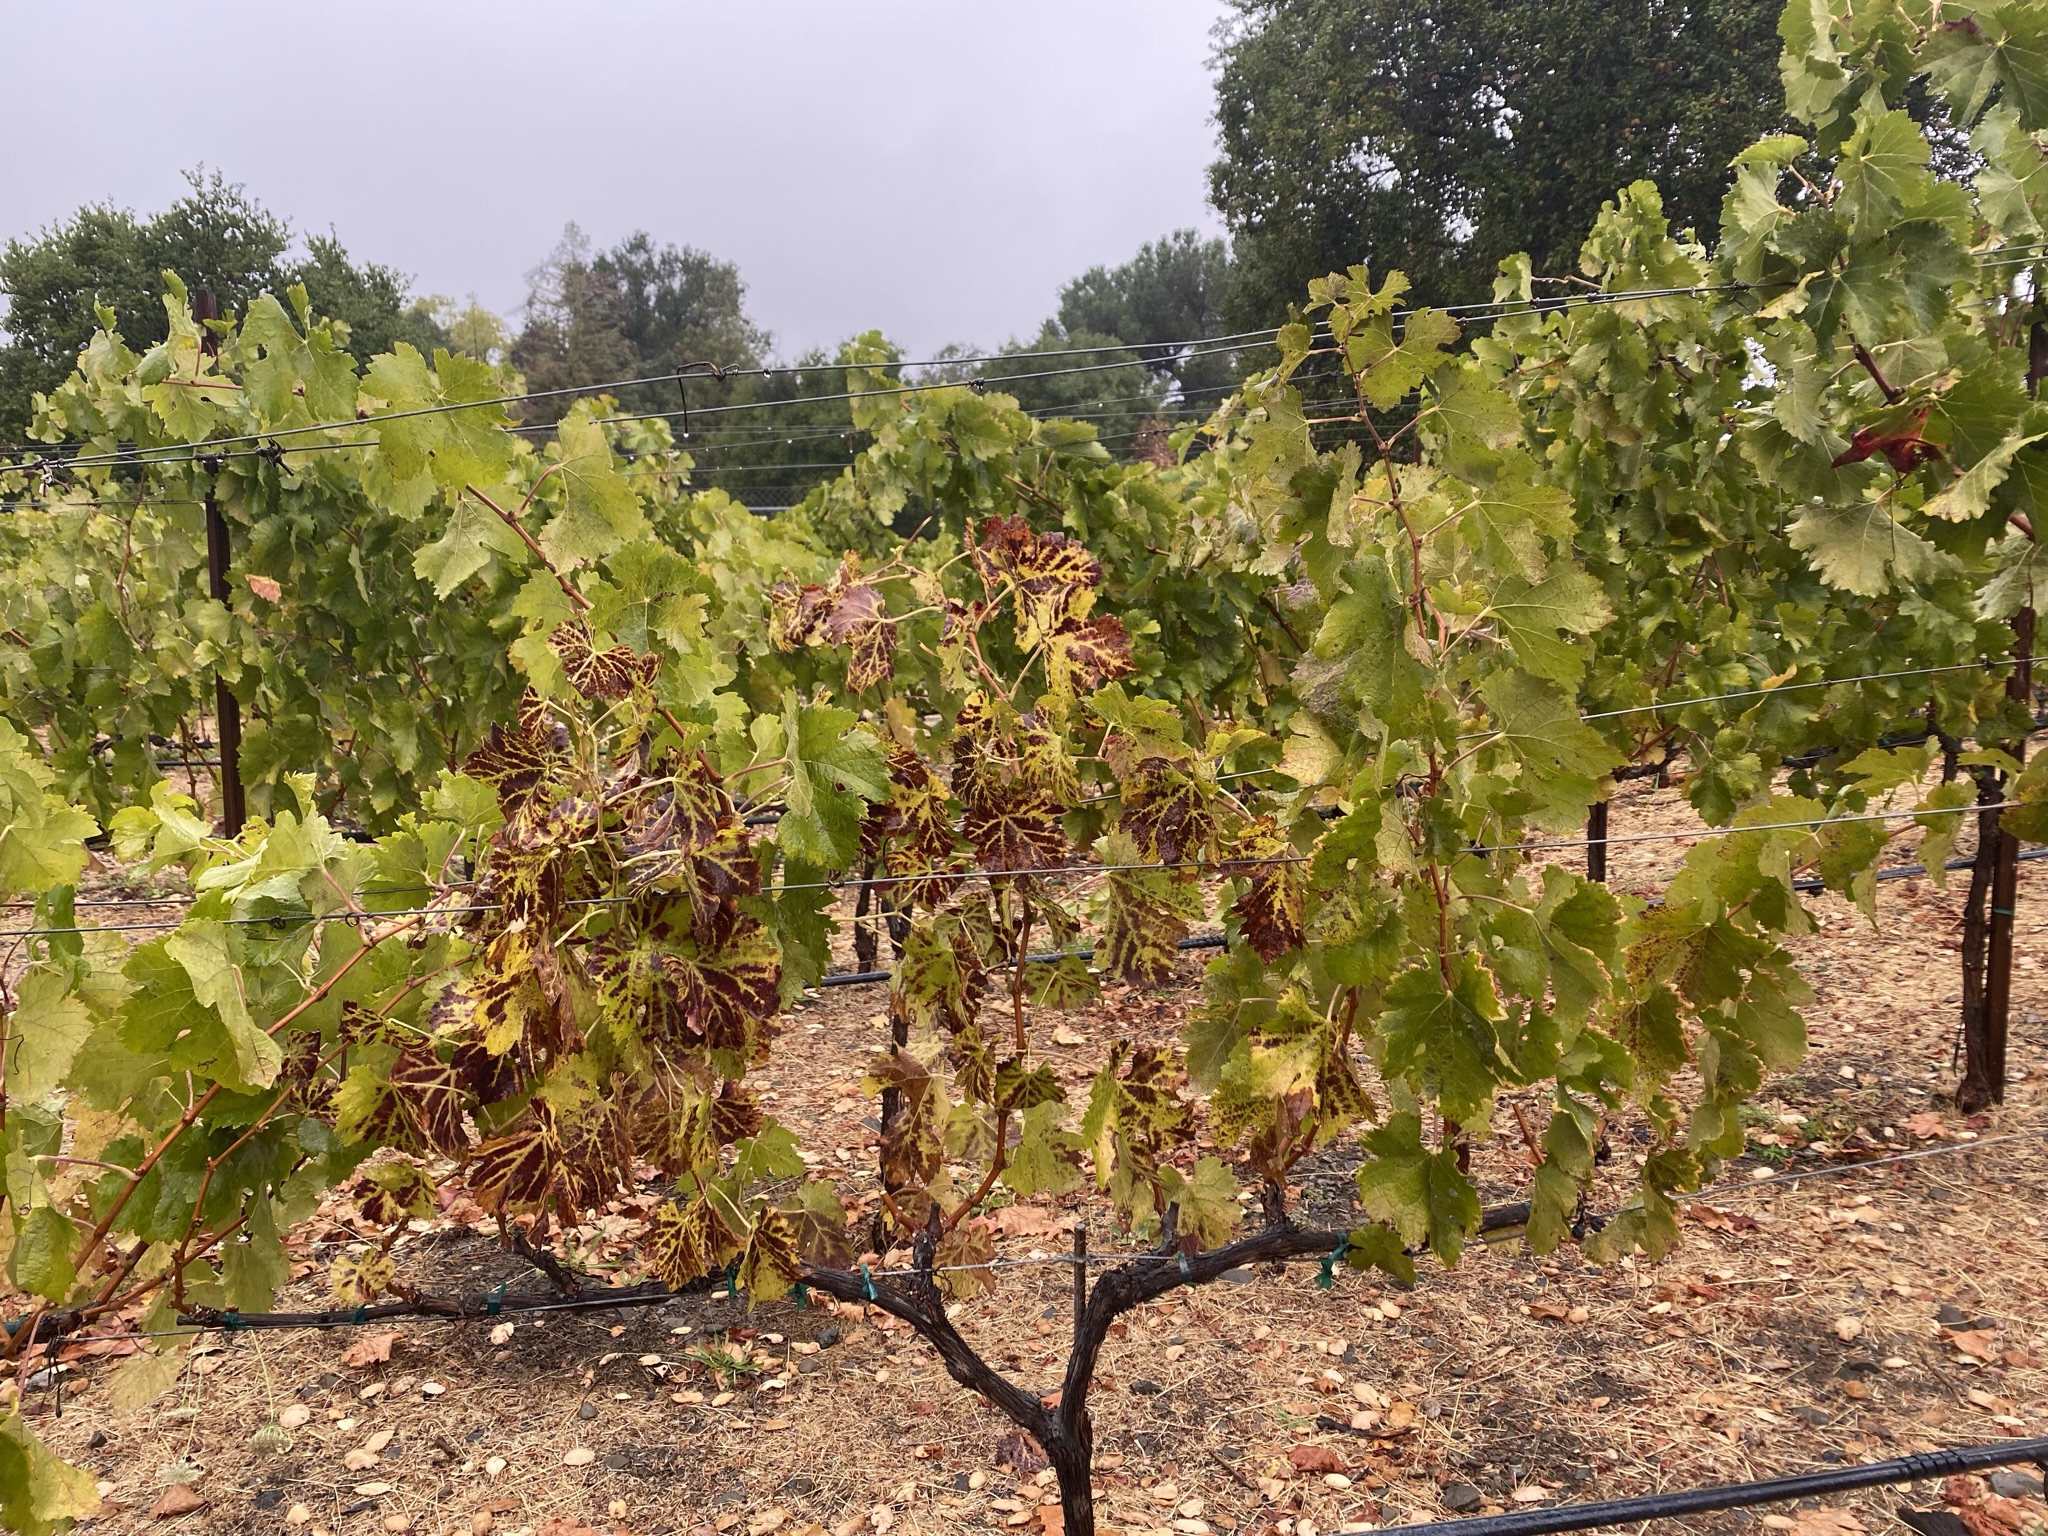
Label: Other Red